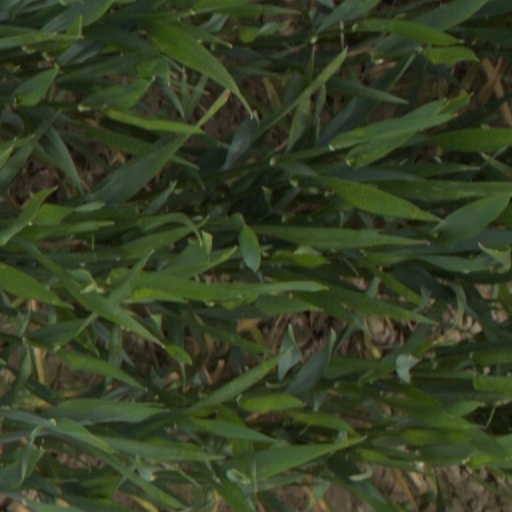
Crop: wheat